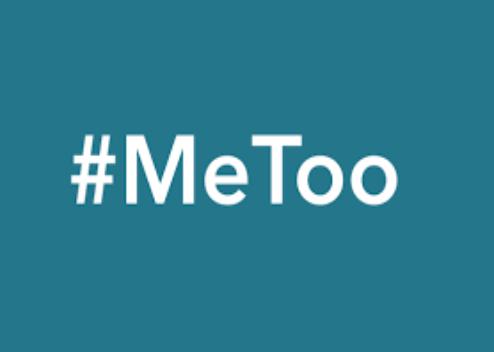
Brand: me too
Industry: Electronic